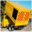
Label: truck